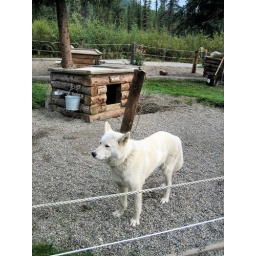
white sled dog in Denali